Nikos Galis

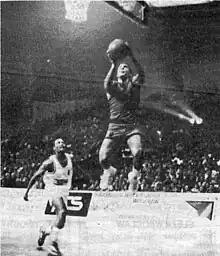
Galis (on the right), and Keith Williams (on the left), during a game of the FIBA EuroLeague's 1991–92 season.

After suffering an ankle injury in the Boston Celtics 1979–80 preseason training camp, which prevented him from receiving a contract with the Celtics, Galis made the move across the Atlantic, and signed to play with Aris Thessaloniki of Greece, in 1979. The two major Greek clubs of Panathinaikos Athens and Olympiacos Piraeus, had also shown some interest in signing him, but it was Aris Thessaloniki's interest that was the most persuasive to Galis. His move to the country would eventually help Greek club basketball to reach a level of popularity that had never been previously imagined.